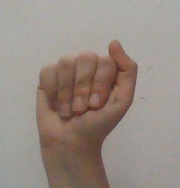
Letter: saad